Benbecula

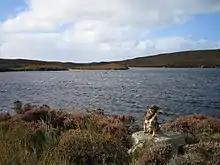
Loch Ba Una

A number of standing stones from the Neolithic period are scattered throughout the island, including the remains of a stone circle at Rubha Bhidein, adjacent to the traditional ford to Grimsay. In addition to these, the remains of two chambered cairns lie between Loch Ba Una, and Loch nan Clachan. A Beaker site has been identified a Rossinish.